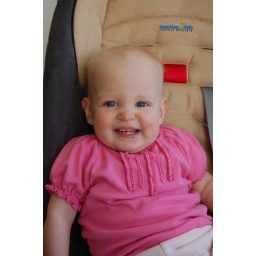
My new car seat (not in car)